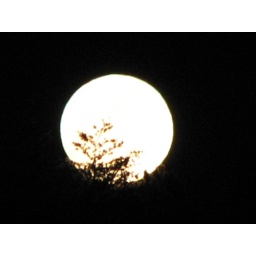
moon in top of pine tree